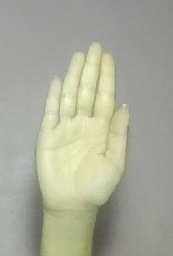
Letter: seen